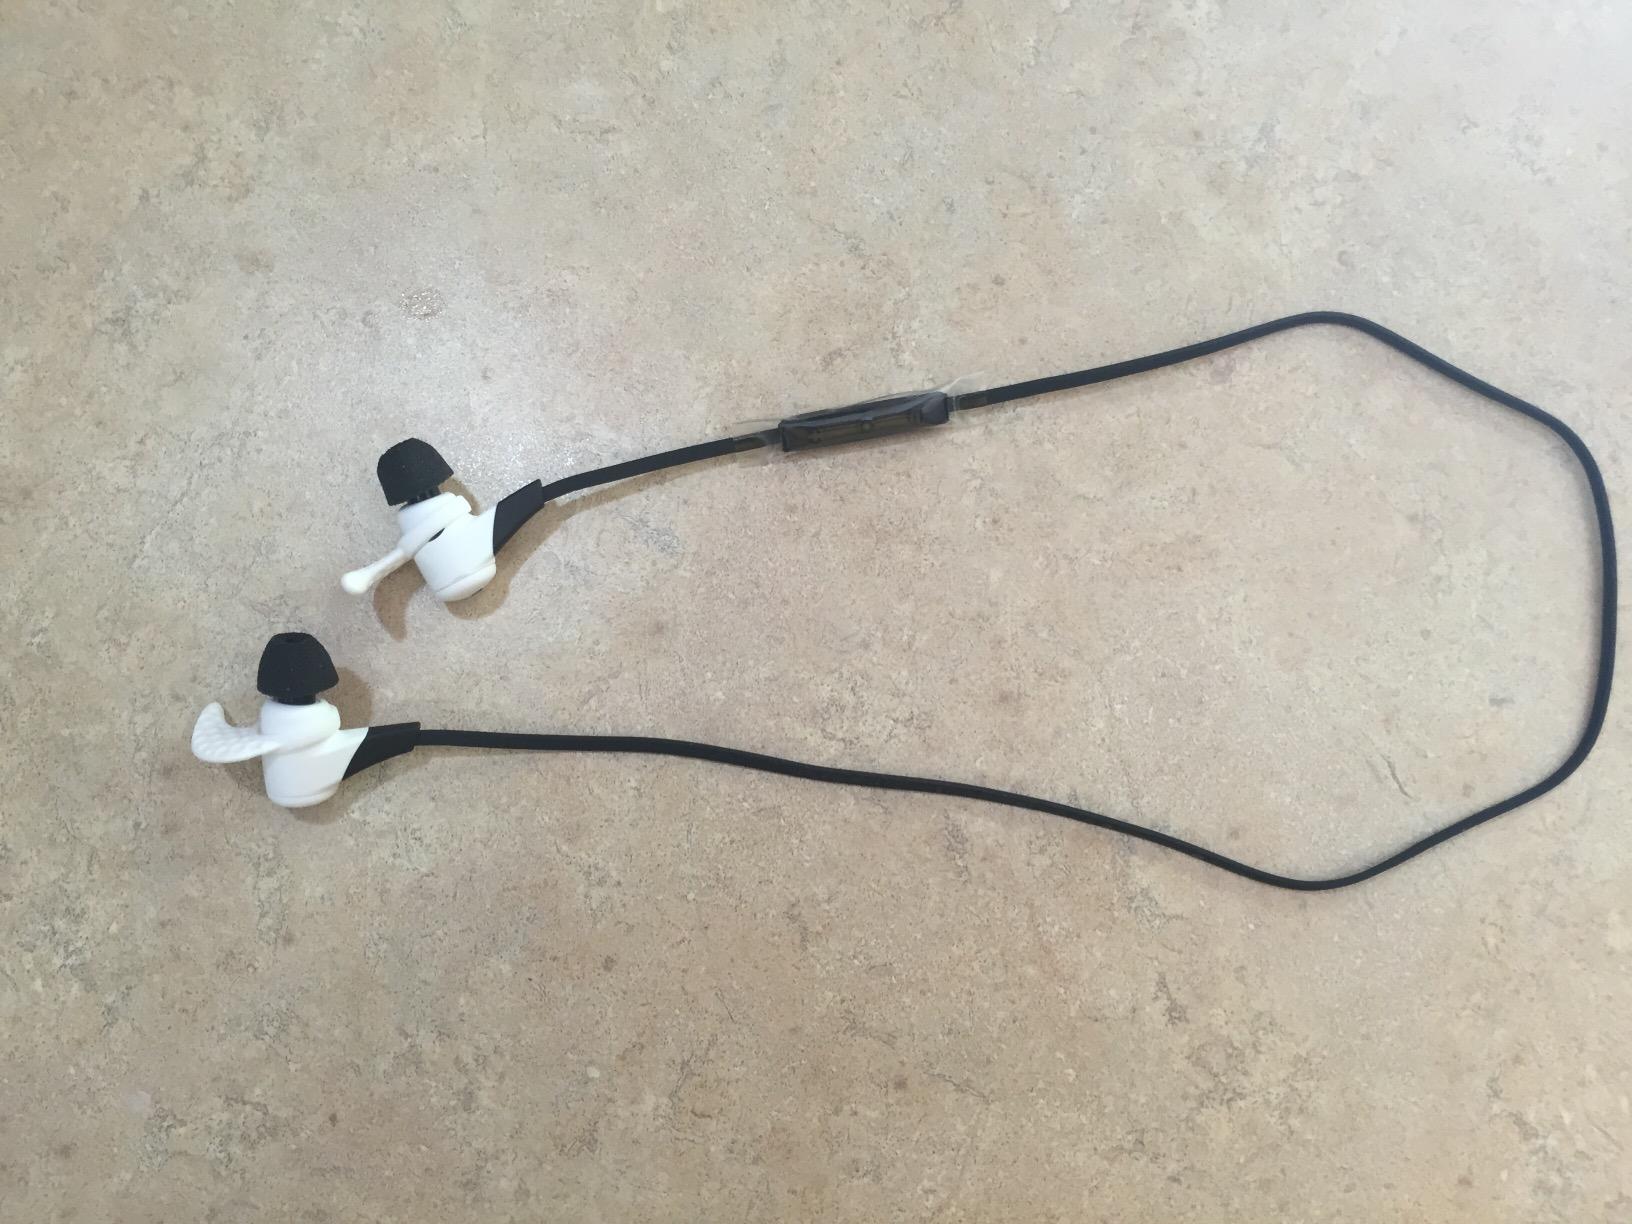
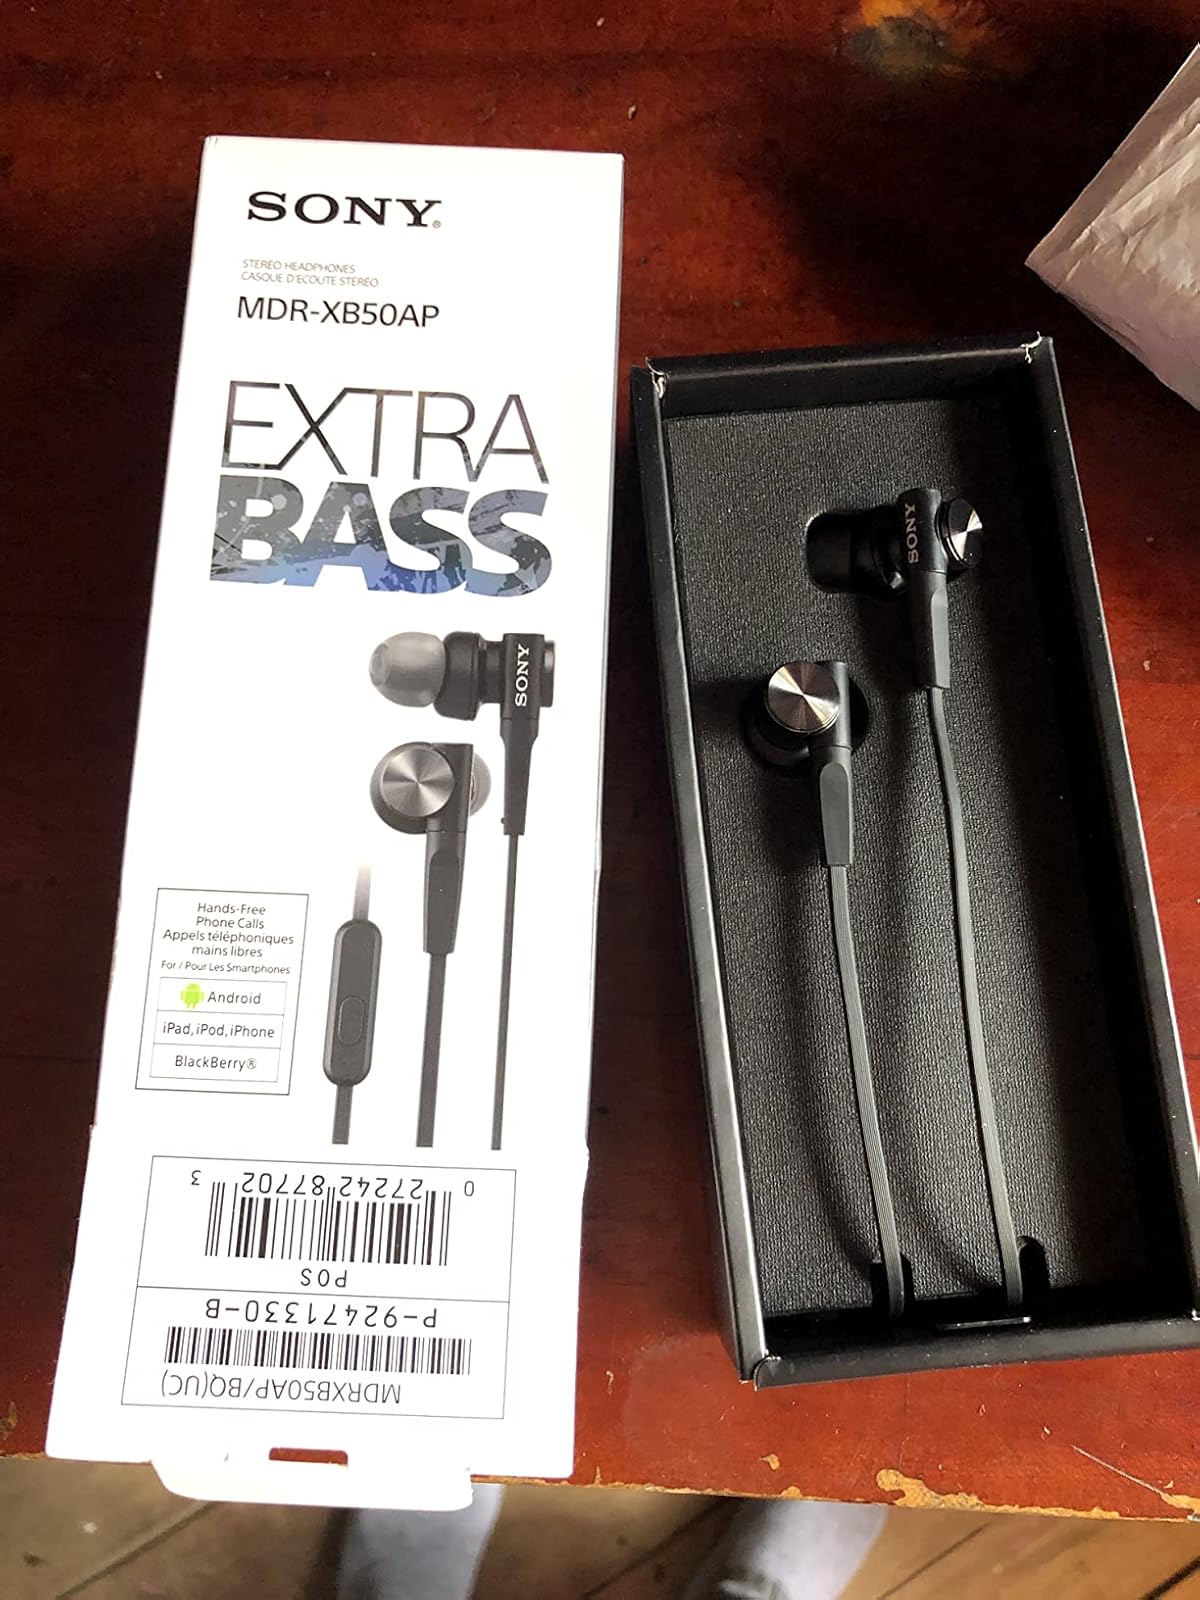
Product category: headphones
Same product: no